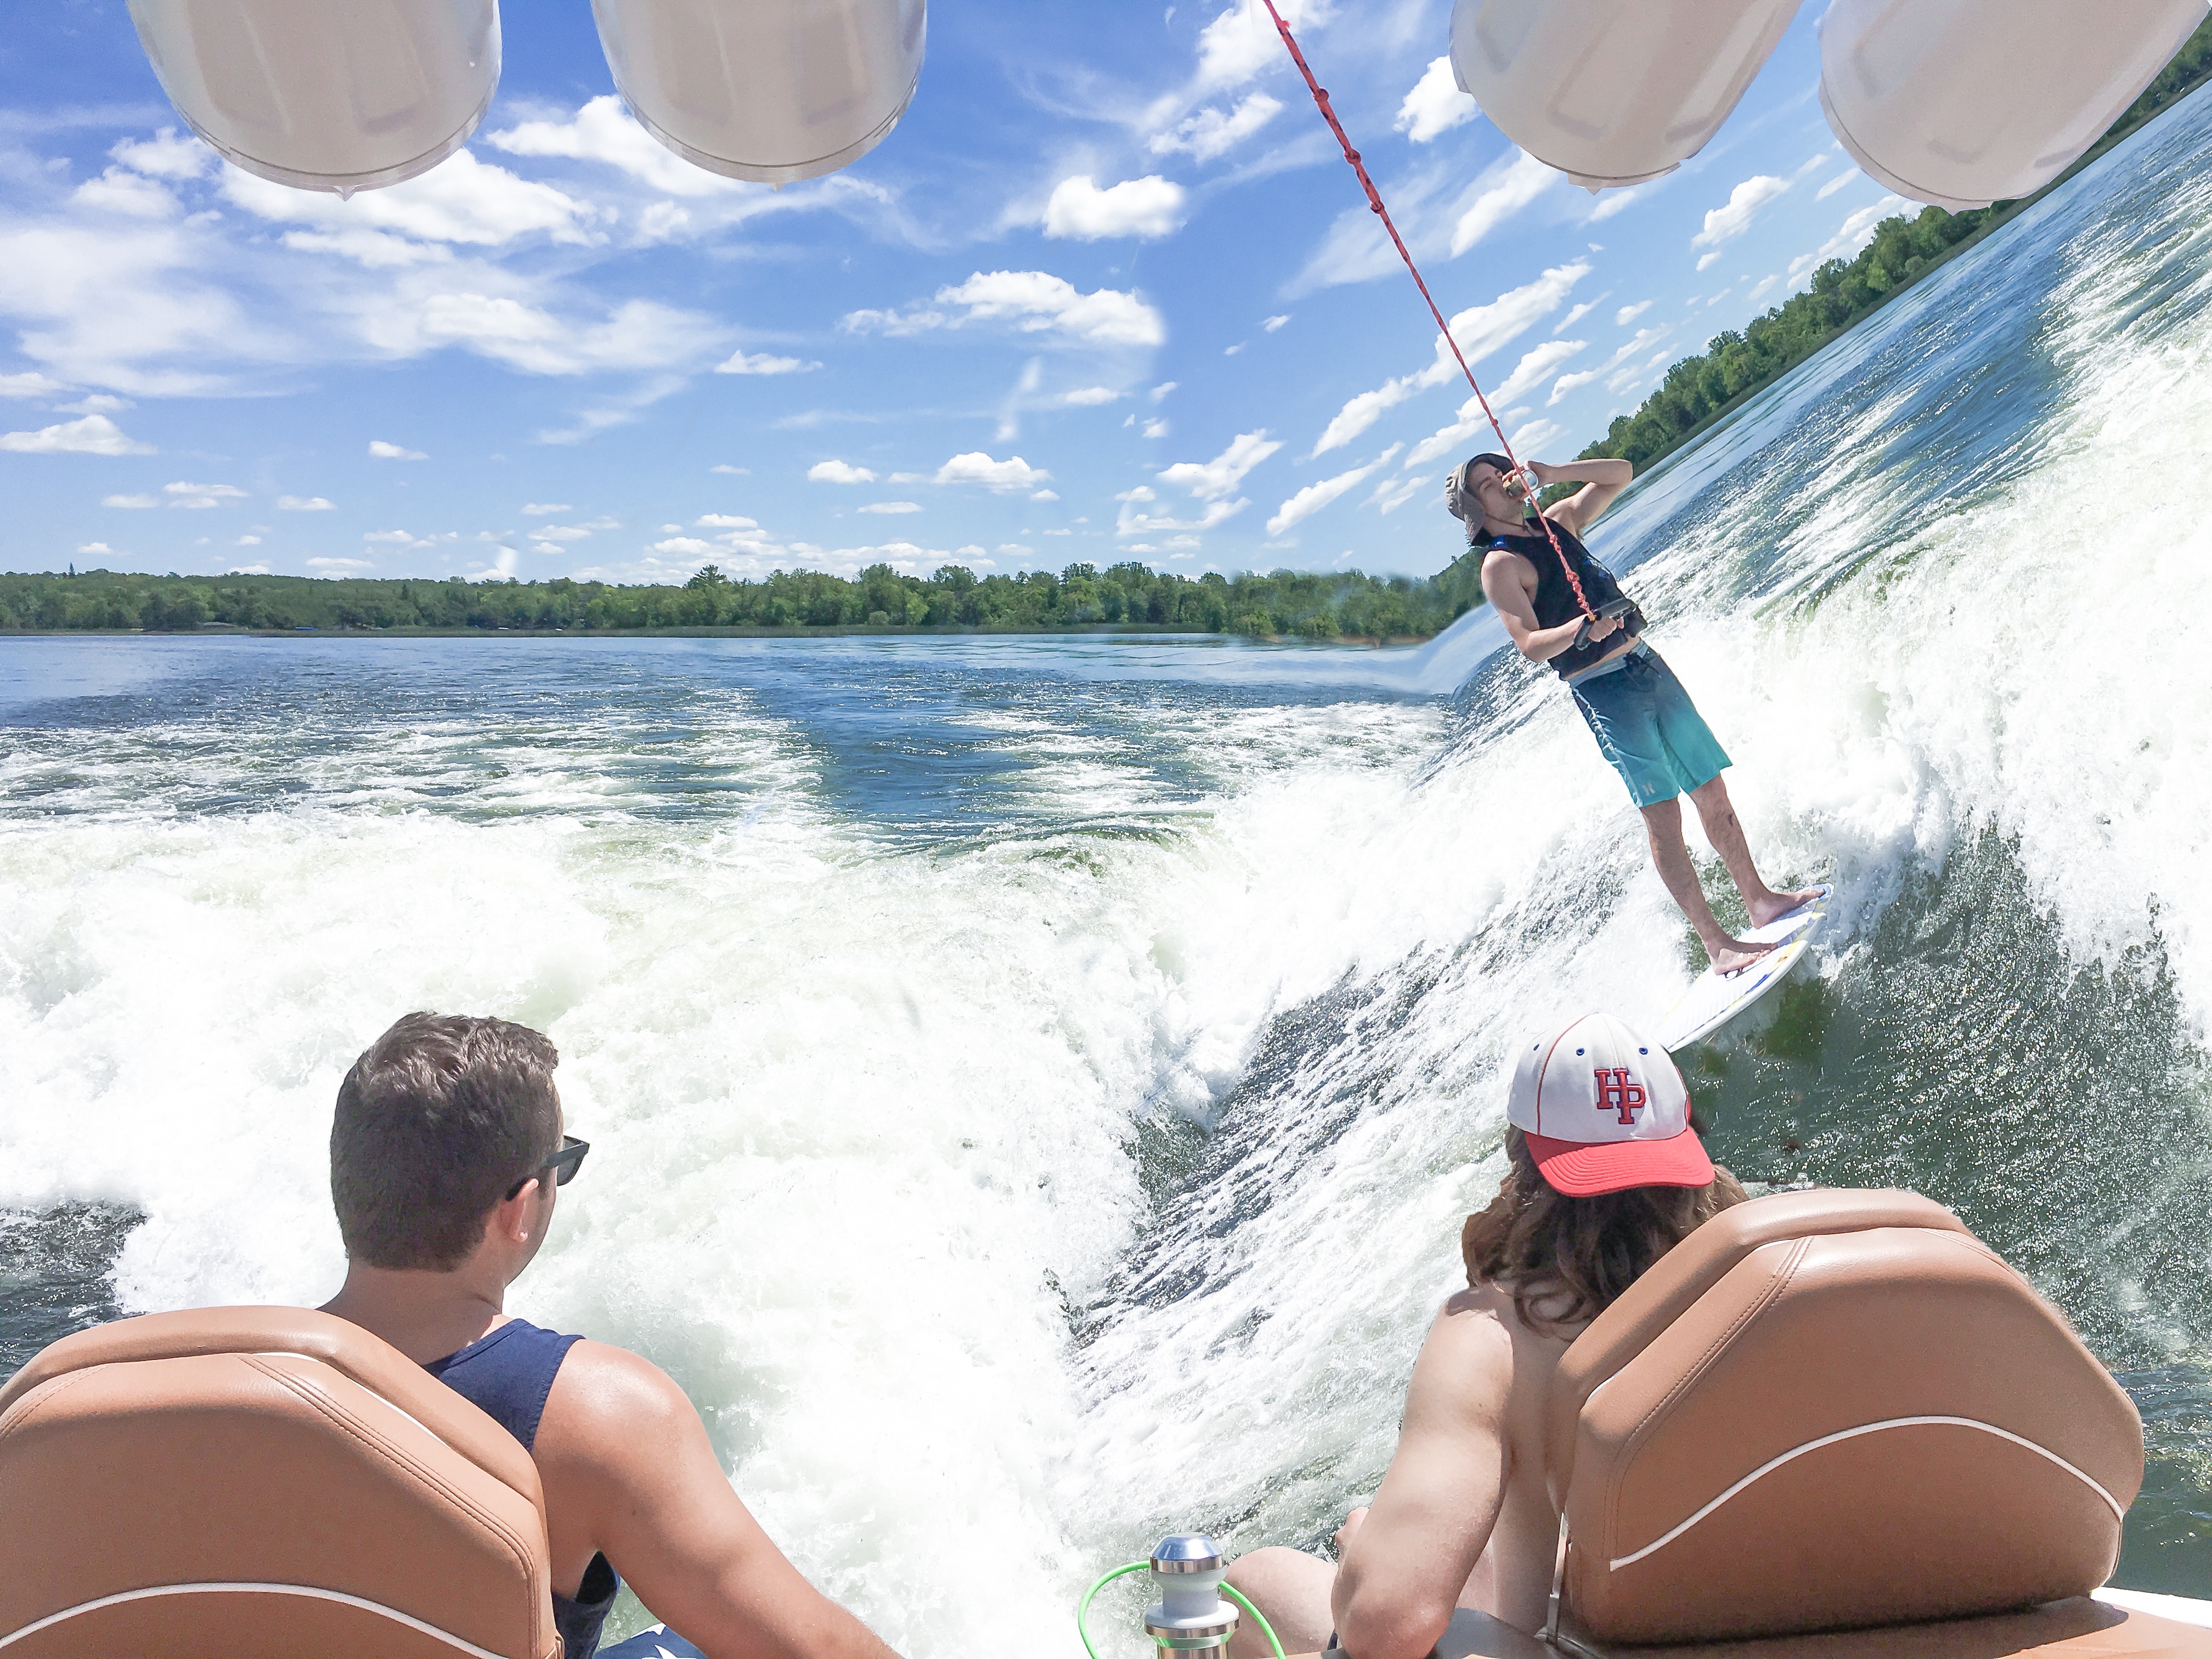
sea, boat, vacation, vehicle, boating